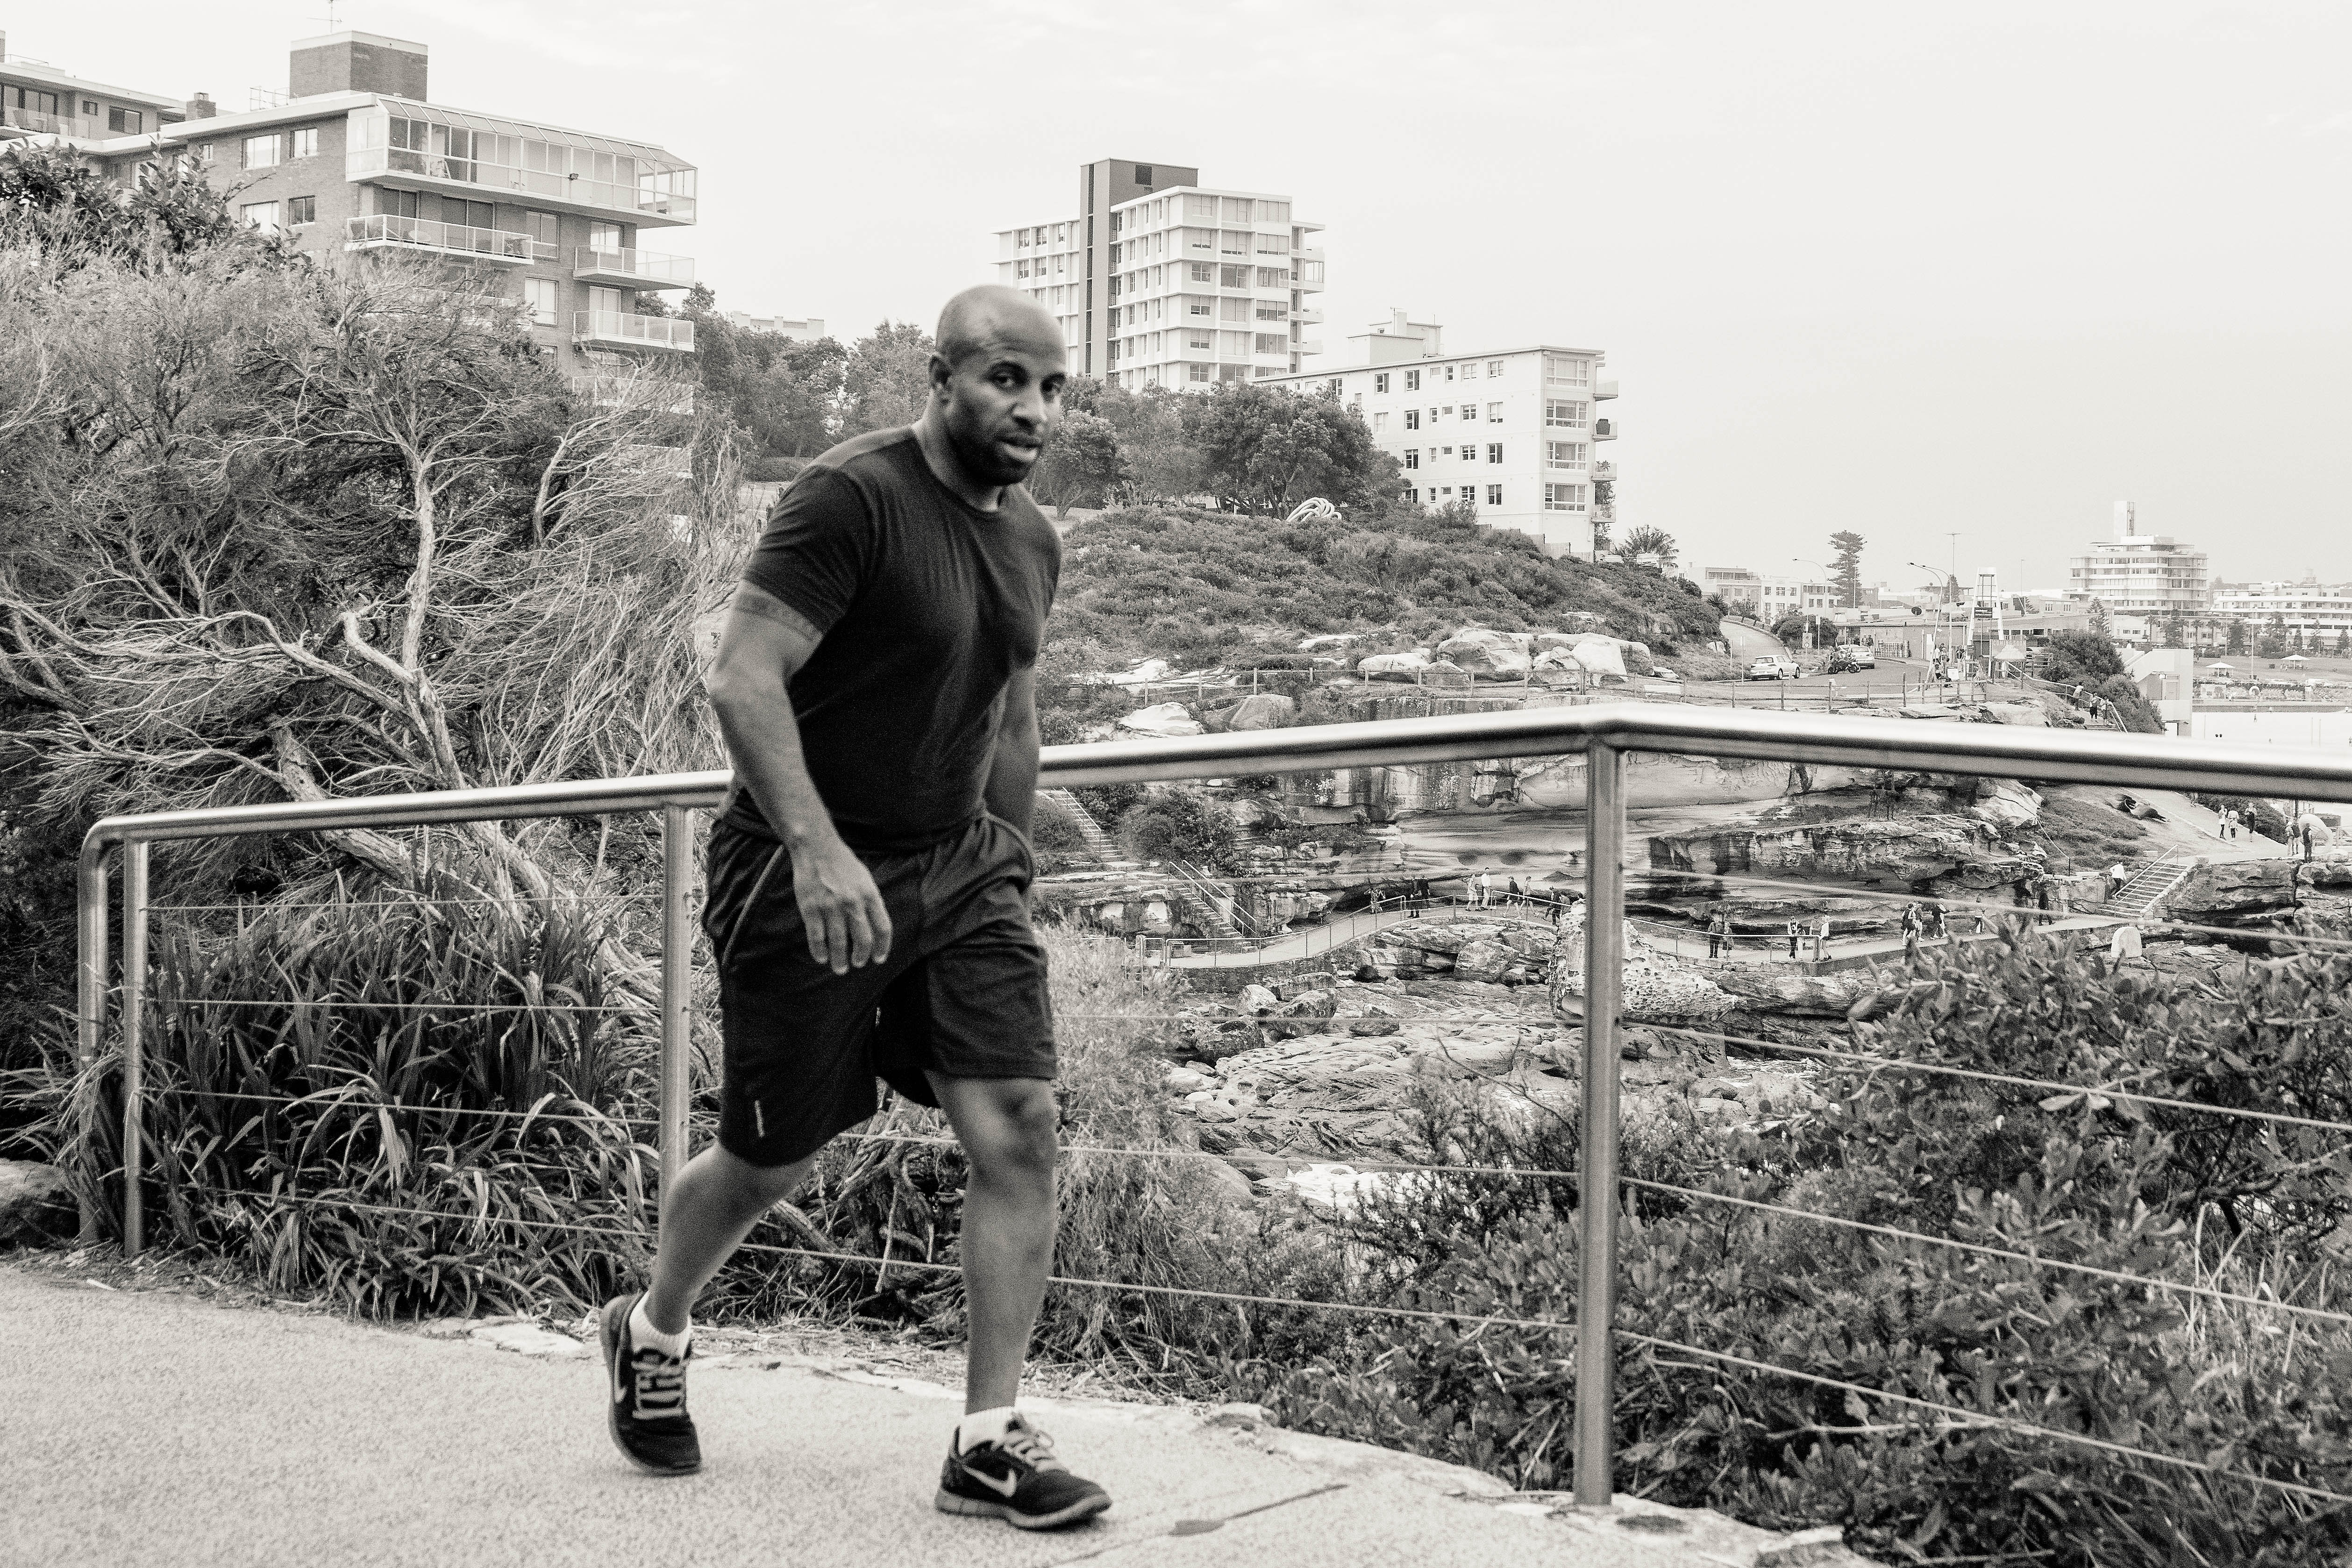
beach, black and white, white, photography, sydney, black, monochrome, australia, streetphotography, blackandwhite, sports, photograph, image, bondi, bondibeach, monochrome photography